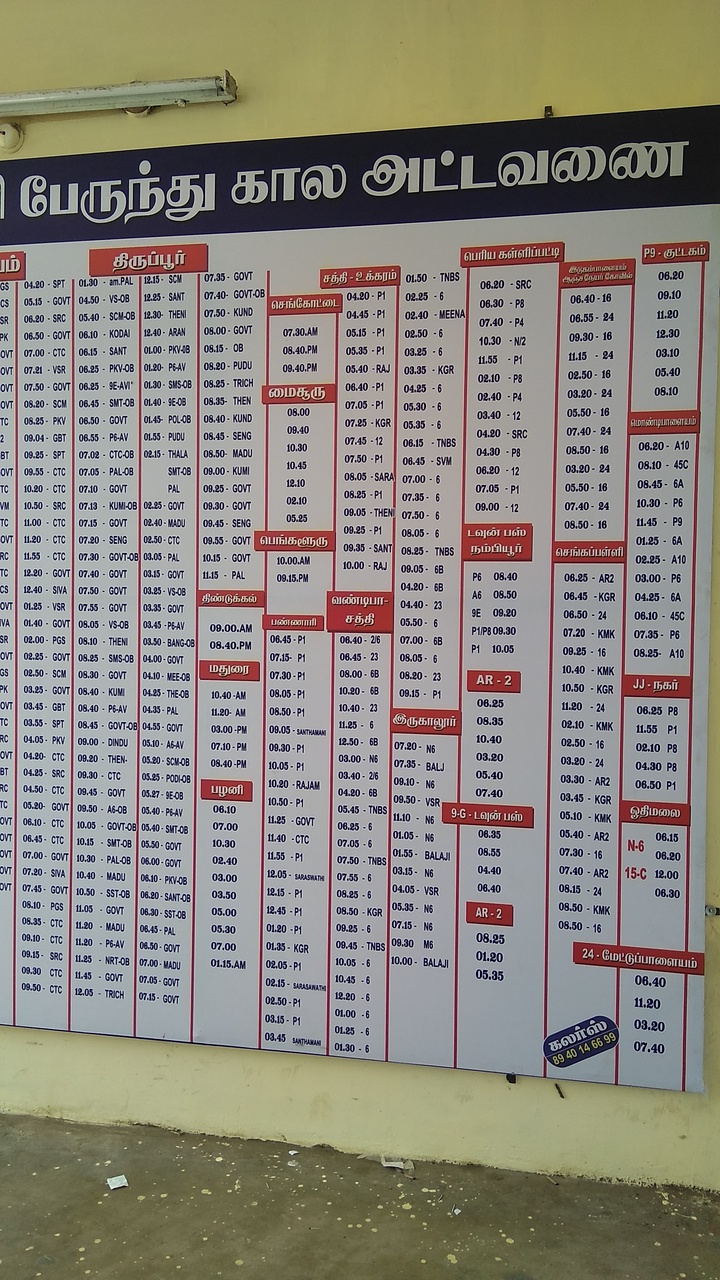
Punjai puliampatti bus timings